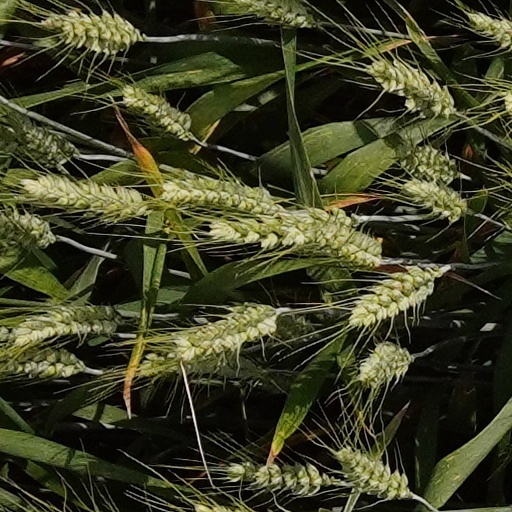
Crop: wheat